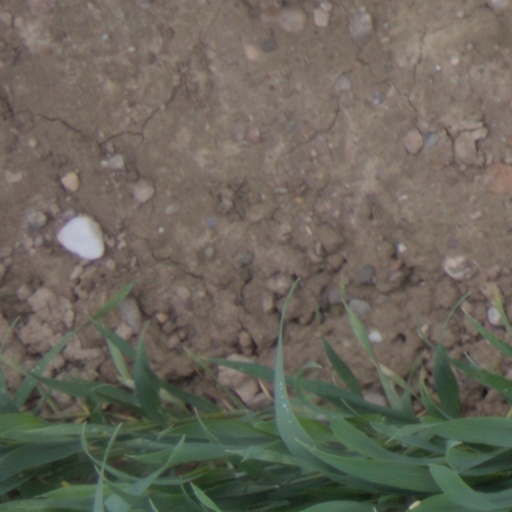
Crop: wheat